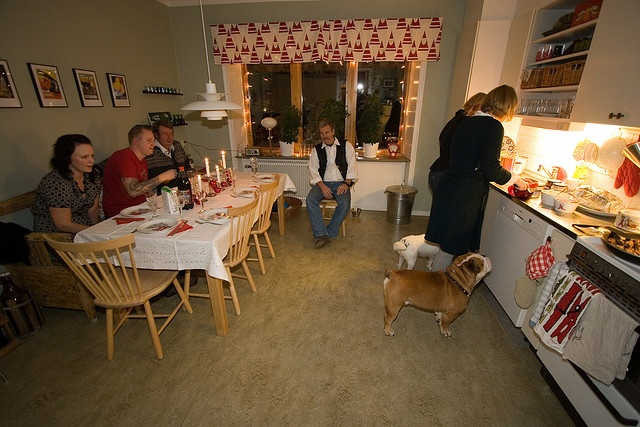
A room filled with tables and a counter.
two dogs looking towards a counter full of food
A group of people serving themselves food and eating.
A dining and kitchen area combination with people cooking and other sitting at the dining table while a dog begs.
Two women preparing a meal at the counter while other gather around a table.